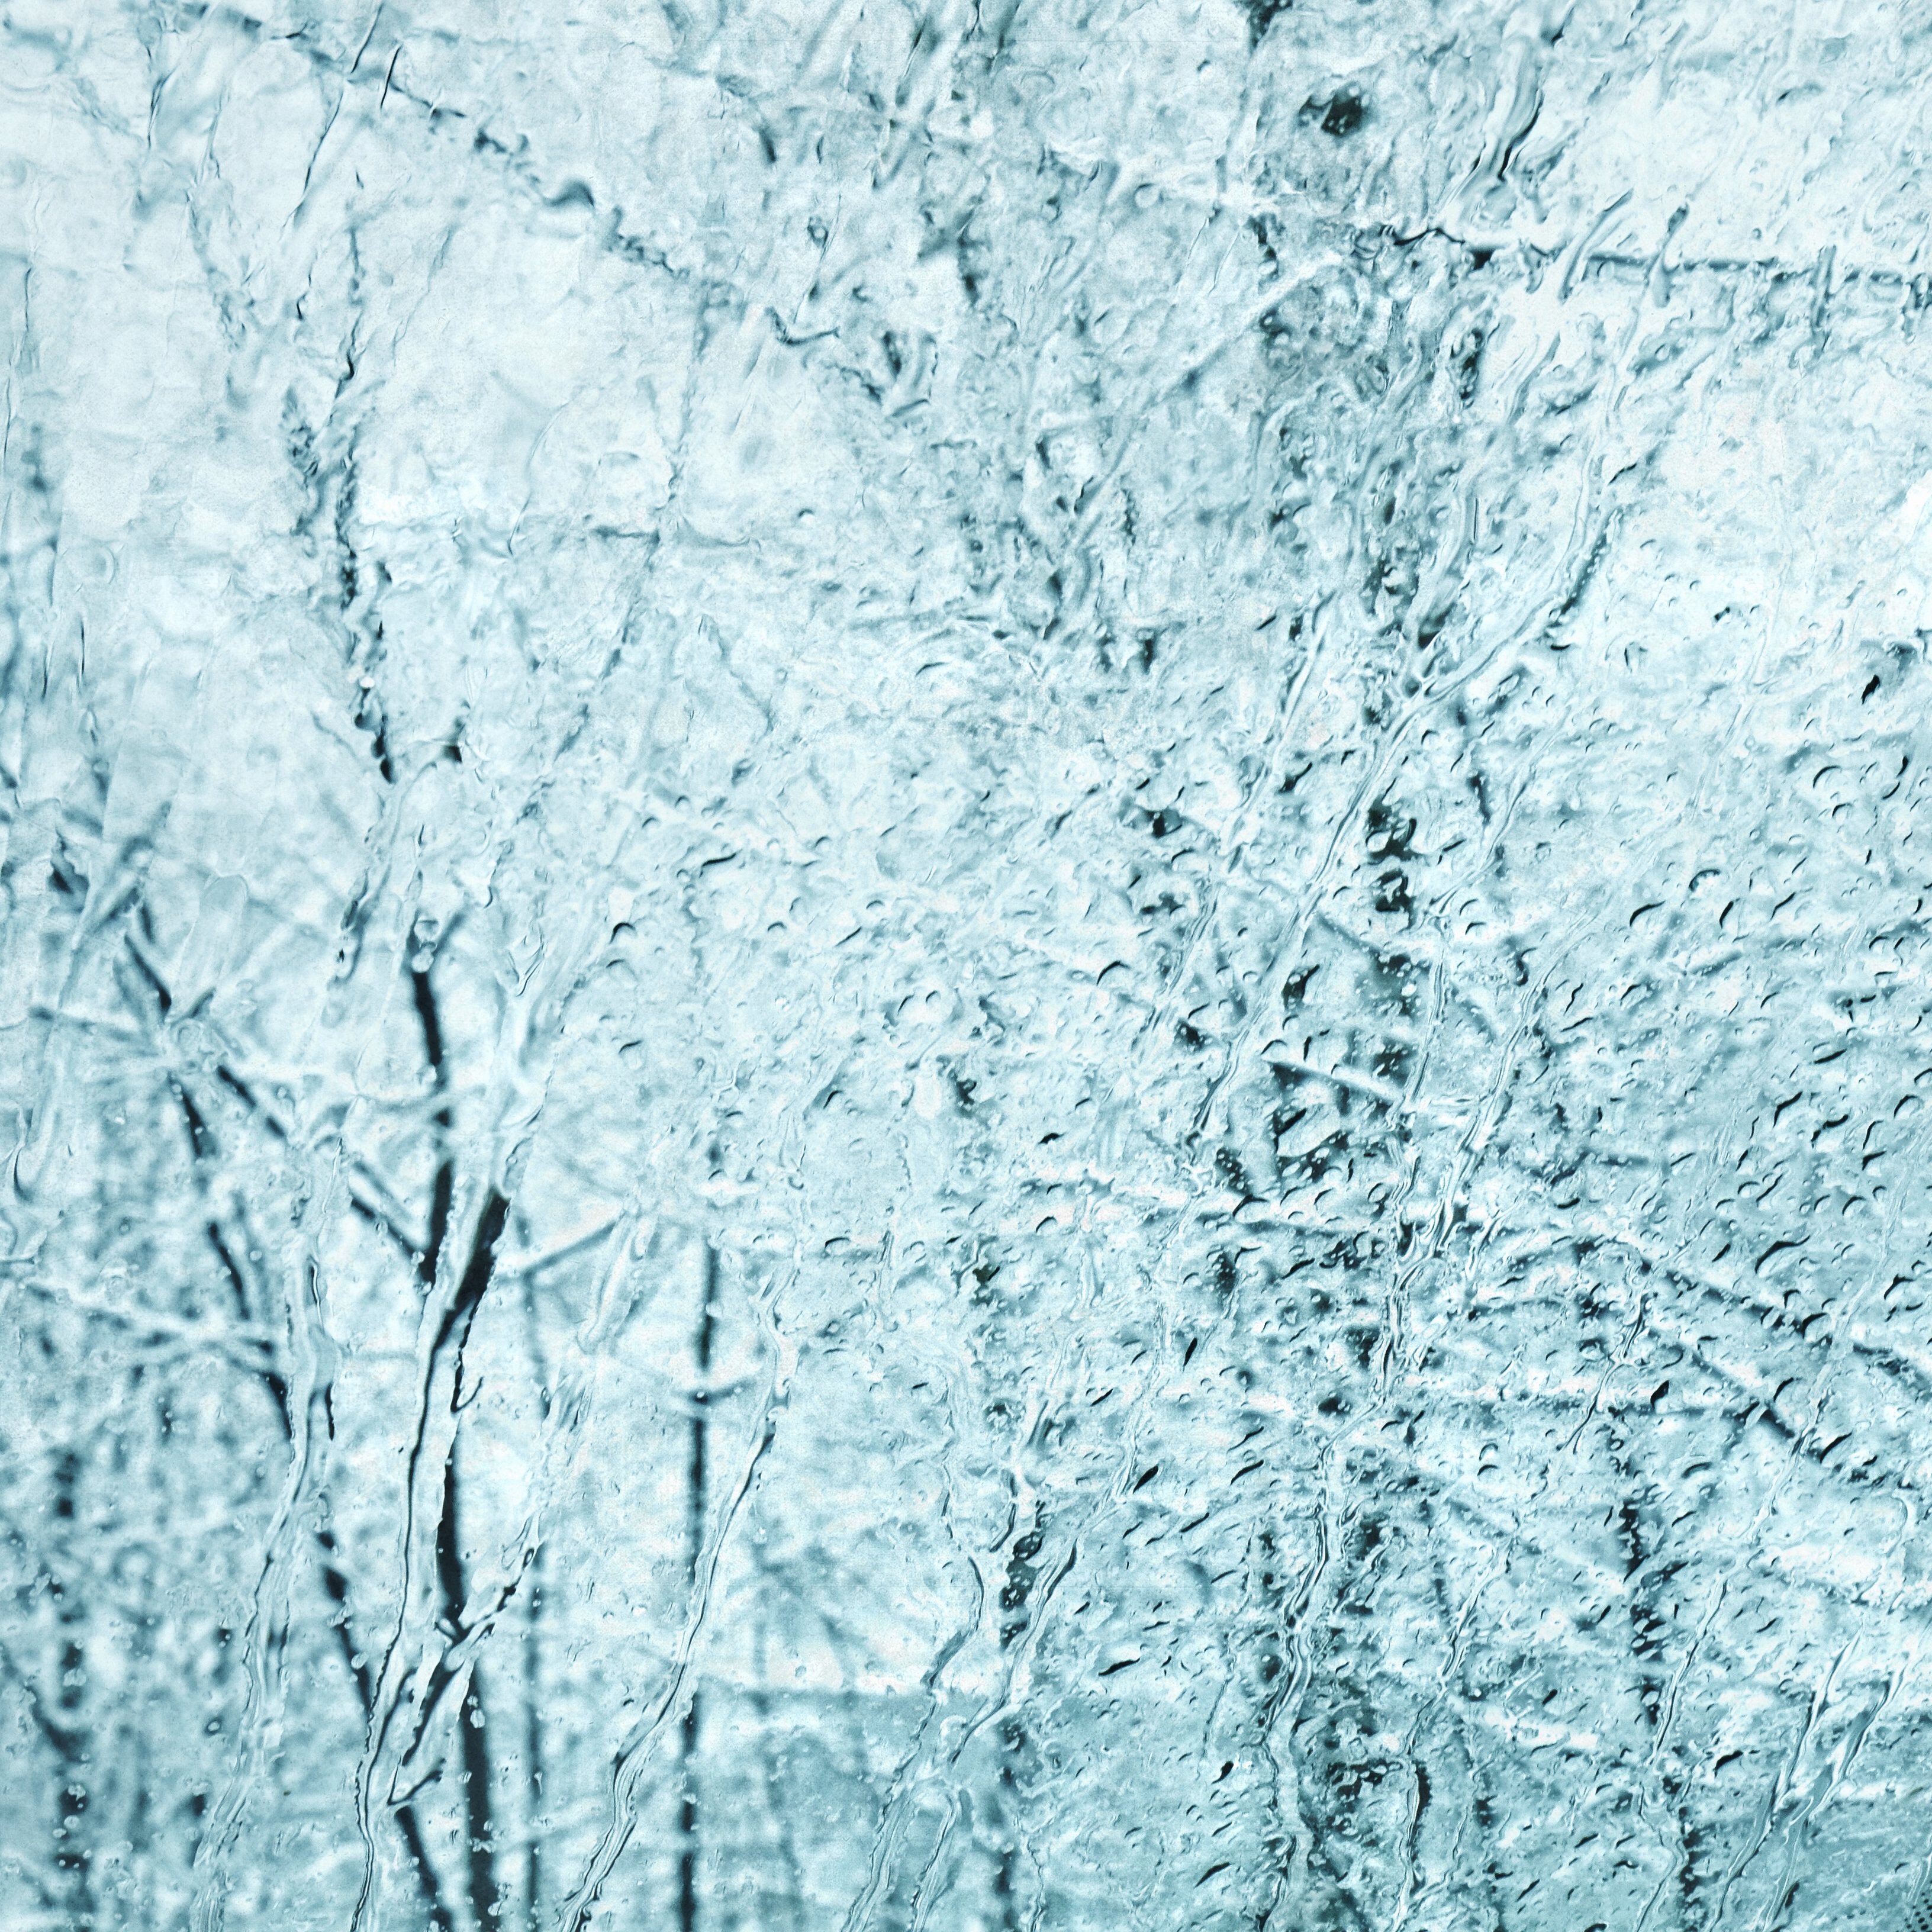
tree, forest, outdoor, branch, snow, cold, winter, white, window, frost, ice, weather, blue, season, trees, freezing, winter trees